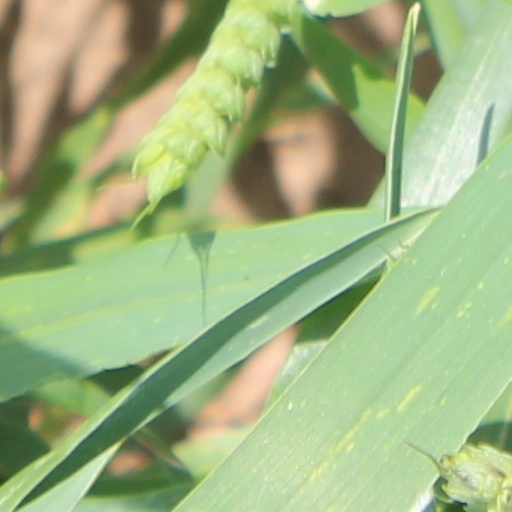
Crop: wheat